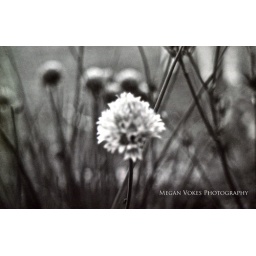
Flower taken with black and white film, in Redmoor nature reserve woodland.